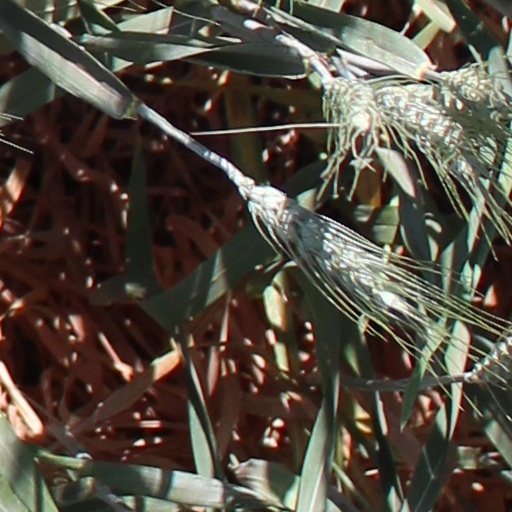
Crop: wheat